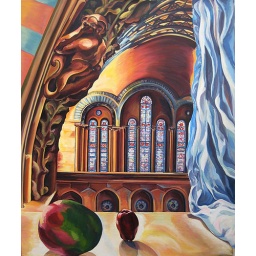
A balcony view in the museum with fruits, the monkey and the apple suggesting carnality.